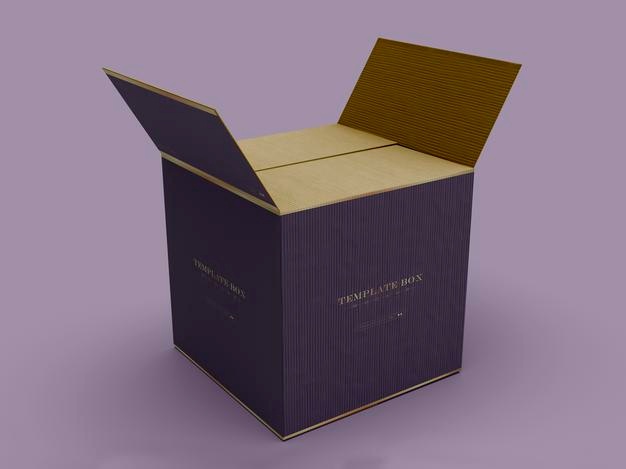
Label: cardboard